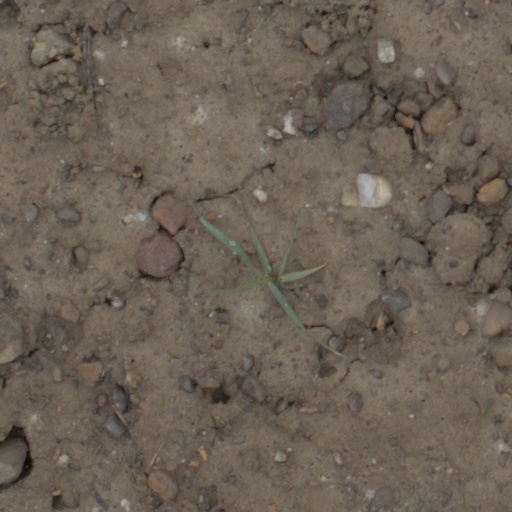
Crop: wheat